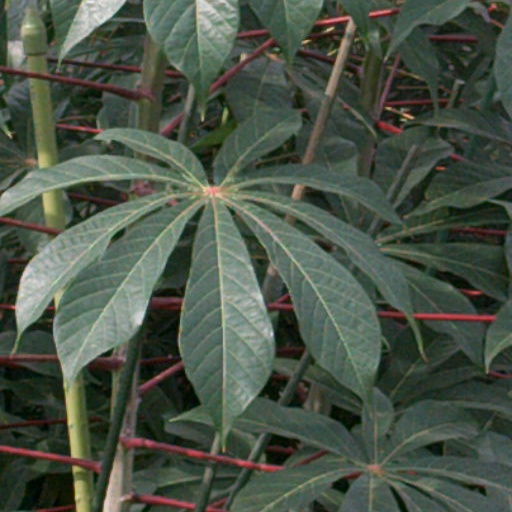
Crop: cassava